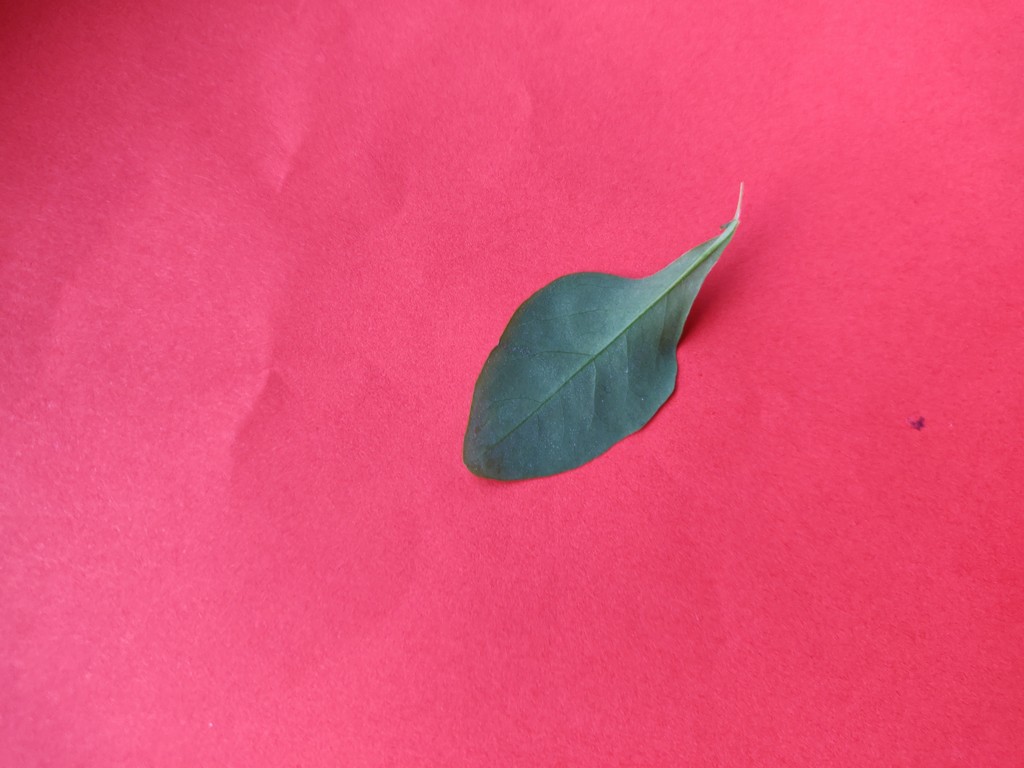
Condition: Healthy
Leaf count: single
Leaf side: back